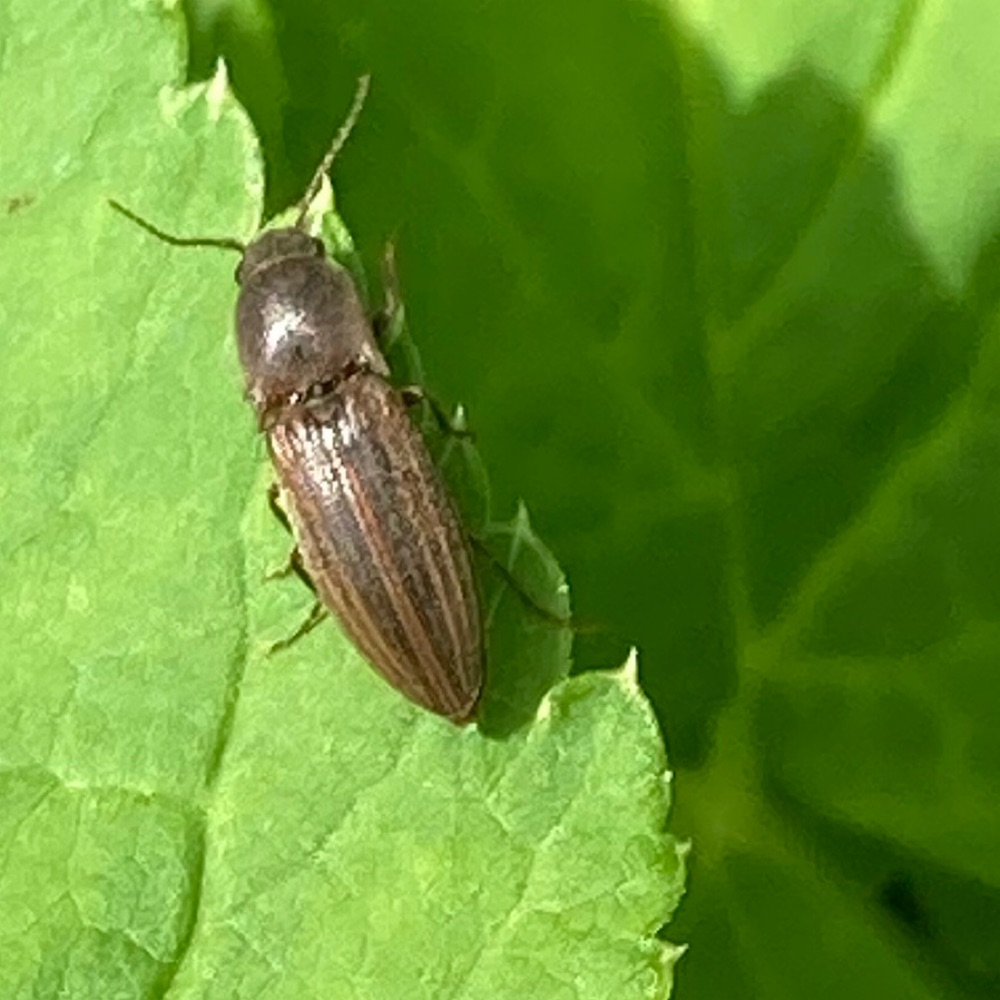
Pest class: clickbeetles_wireworms